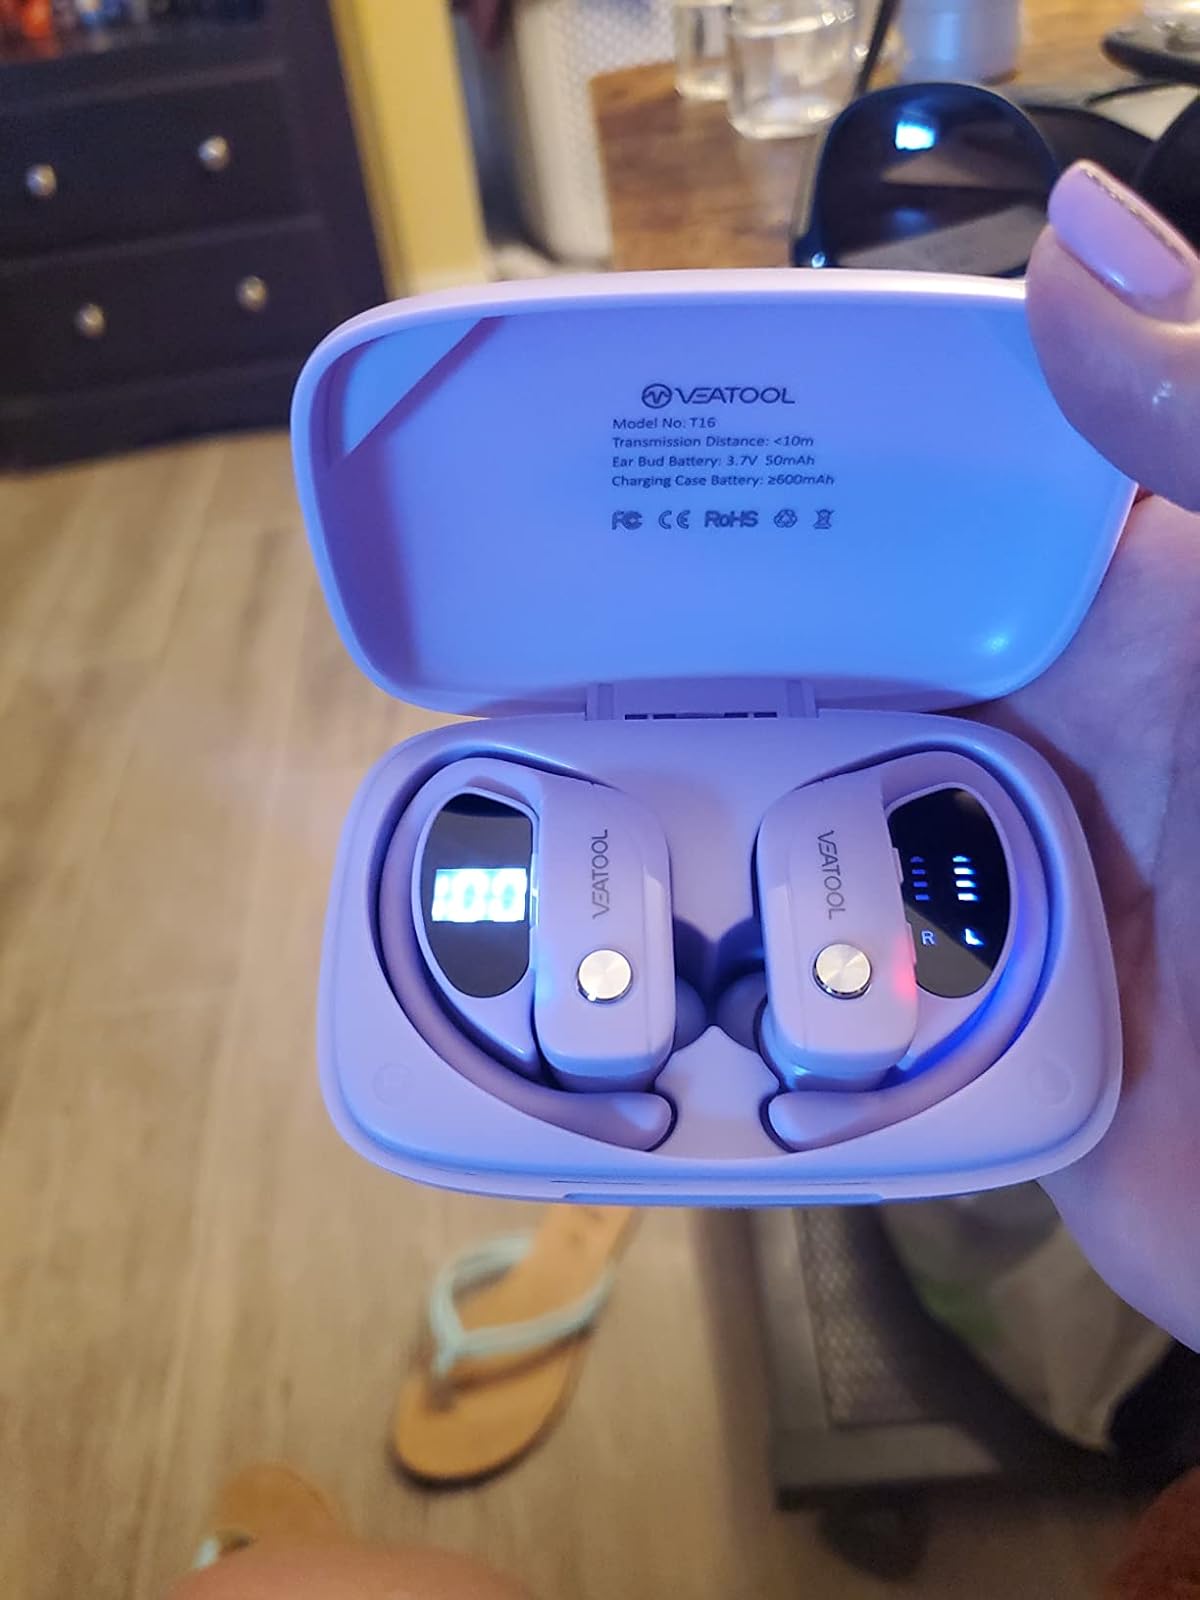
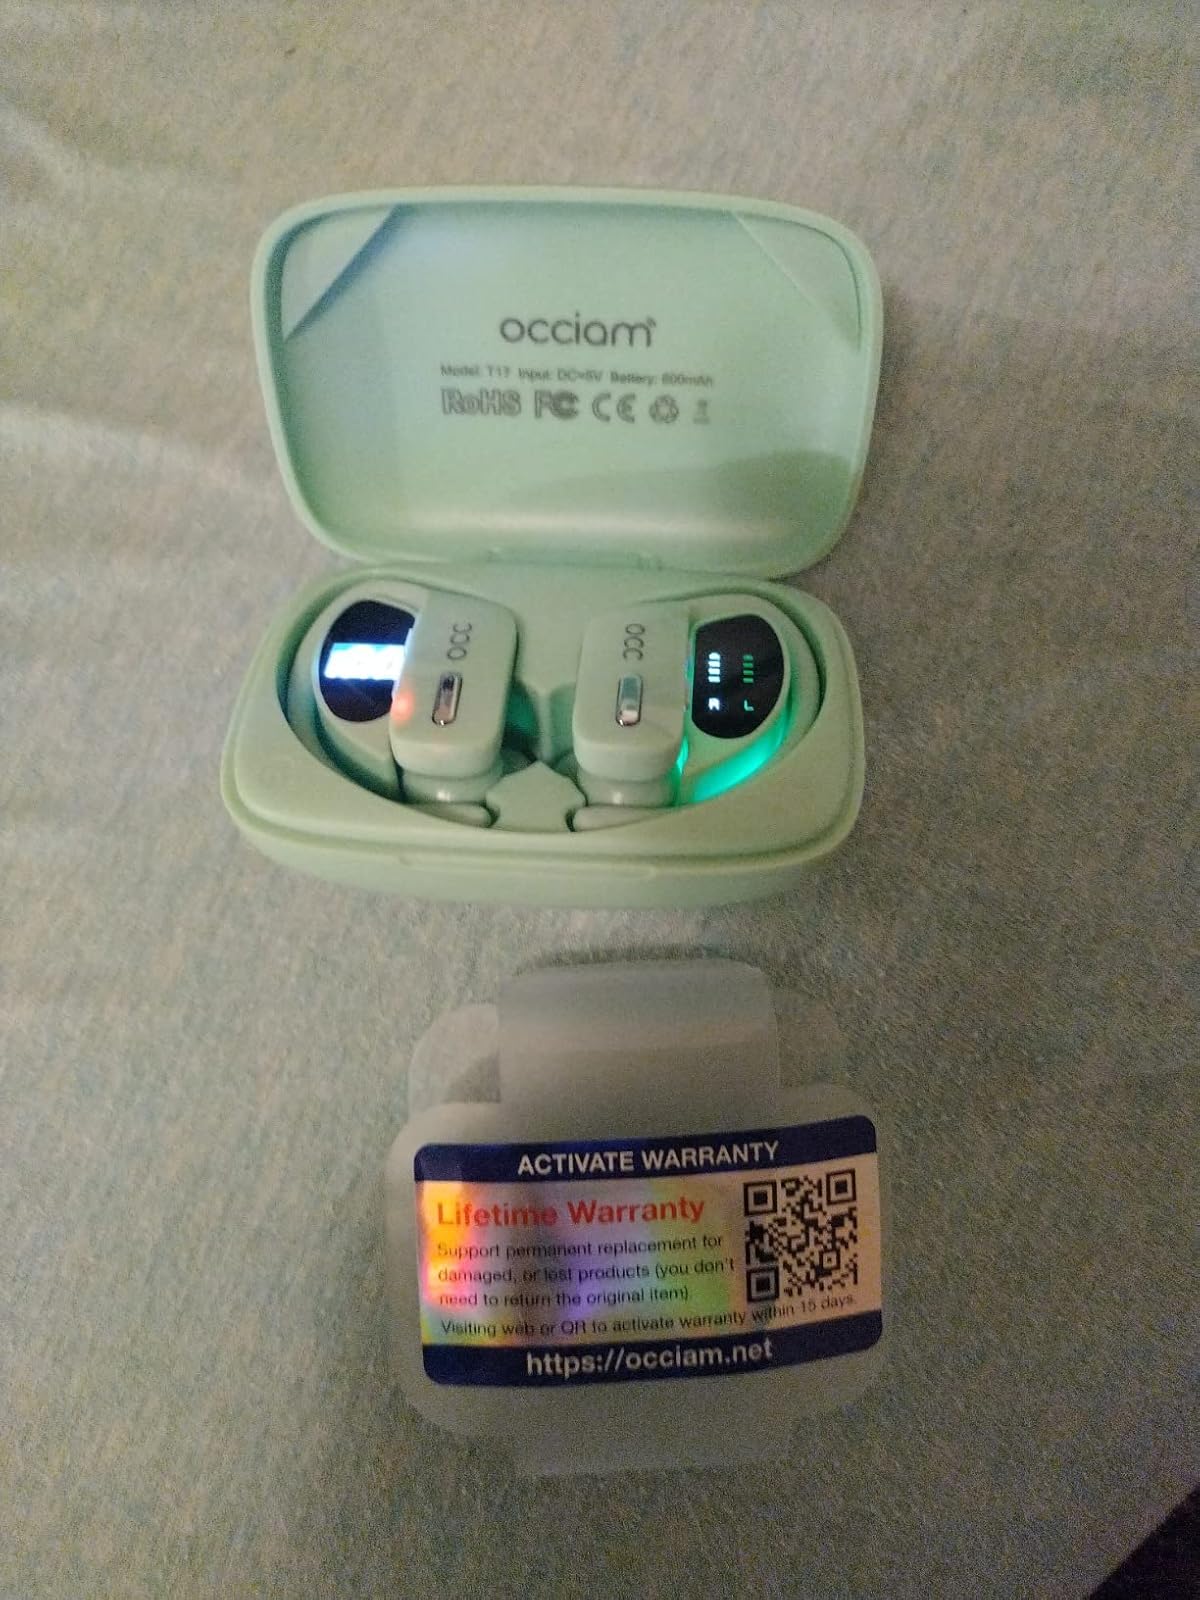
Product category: earbuds
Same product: no